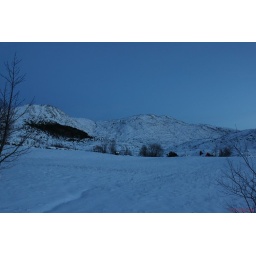
Theese are the mountains on the backside of my parents house in Bremanger.